Nope (film)

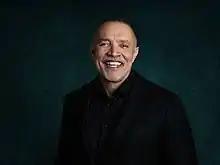
Michael Abels composed the film's score.

The film's score was composed by Michael Abels, who had previously worked with Peele on "Get Out" (2017) and "Us" (2019). Abels described his score as having to meet the "threat level" described by Peele in the script and the ideas imposed by the film's quote "What's a bad miracle?" He added, "The music needs to have both those senses together. Both a little bit of a sense of awe like we would have looking at the Grand Canyon, but then also the urge to run far away from the Grand Canyon because falling in would not be good. That's the dichotomy that's present in the film [...] you hear a sense of a little bit of awe and magic, and then there's sheer terror. But then there's also a sense of a real epic adventure towards the end and giant music that accompanies a giant, historic adventure." Working with the film's sound designer Johnnie Burn, Abels felt that the use of silence played an important role in scoring the film, saying, "The tension between the negative space and the music is actually part of the music. Leaving room for the sound design, even when there's a cue playing, was an important part of the way I approached it. A lot of times in the scariest parts, especially in the earlier parts of this film, you're listening to what you hope you're not going to hear or what you thought you might have heard. The stillness allows you to freak out in that way."